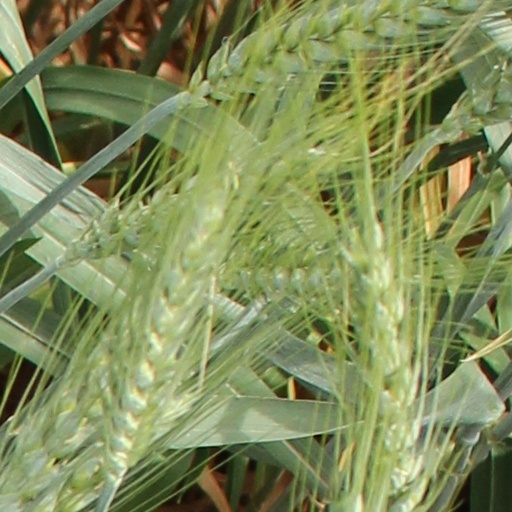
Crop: wheat